The Doll Family

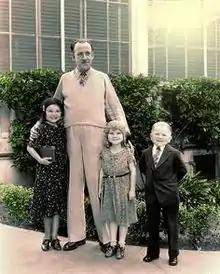
The Doll Family with director Tod Browning

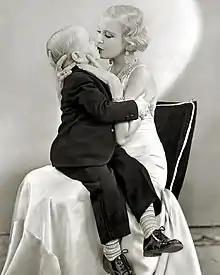
Harry Earles with Olga Baclanova in film "Freaks"

The Doll family had a brief tenure in film, Harry was the first to begin a film career, and also had the most prolific career in the genre. His first film was Tod Browning's Lon Chaney vehicle "The Unholy Three" (1925) as the ruthless Tweedledee. He reprised the role for the 1930 sound remake, again with Chaney, but this time directed by Jack Conway. The family also began appearing in films together, almost always as circus performers, and acted in some comedies with Laurel and Hardy. Harry and Daisy were cast in major roles in Metro-Goldwyn-Mayer's 1932 film "Freaks", while Tiny had a small part.